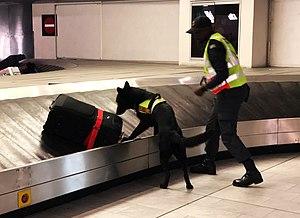
Un chien de détection est un chien spécialement dressé pour signaler la présence de différentes matières ou de personnes.